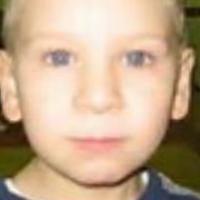
Age group: age 01-10